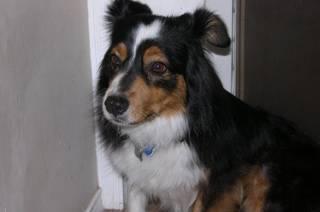
dog